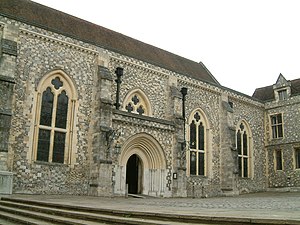
Borge og slotte i England / Hampshire
Denne liste over borge og slotte i England er ikke en liste over alle bygninger og steder, hvor ordet ”castle” indgår i navnet eller en liste over bygninger, som er en borg i middelalderlig henseende. Det er heller ikke en liste over alle borge og slotte, der nogensinde er bygget i England: Mange er forsvundet sporløst, men er hovedsageligt en liste over bygninger og ruiner. De bygninger, som er bevaret, er alle blevet ændret i løbet af historien.